Northern Podillia National Nature Park

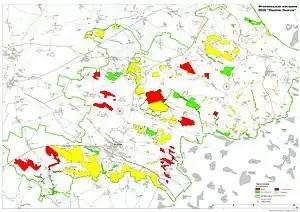
Map of separated sections of Northern Podolia National Nature Park

The park is an assemblage of different tracts, each selected for the protection of a particular habitat, geological feature, or cultural site. The core of the park was founded as a private nature reserve in 1886 by Count Volodymyr Dyuschitsky, an amateur ornithologist who desired protection of nesting habitat for the white-tailed eagle. The main sectors are: